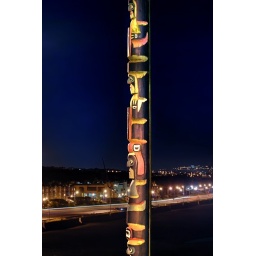
over ocean beach at the cliff house - san francisco, california